List of New Hampshire historical markers (276–300)

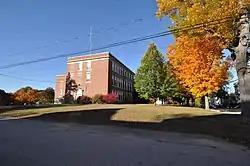
Hilltop School, also known as Old Somersworth High School, in 2015

“Great Falls High School, N.H.’s first public high school, was built on this site in 1849. Passage of ‘Somersworth Act’ in 1848 authorized such schools, which supplanted the private academies that had provided secondary education. The 1849 building was replaced in 1927 by this Georgian Revival structure, designed by architect Charles Greely Loring. Enlarged in 1939, it served as Somersowrth High School until 1956, when the building was remodeled as an elementary school and renamed Hilltop School; it closed in 2007.“